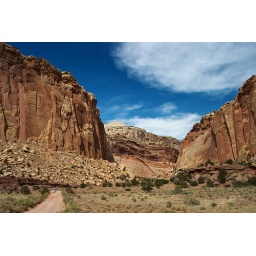
A mini van comes down a dirt road in Capitol Reef National Park, Utah